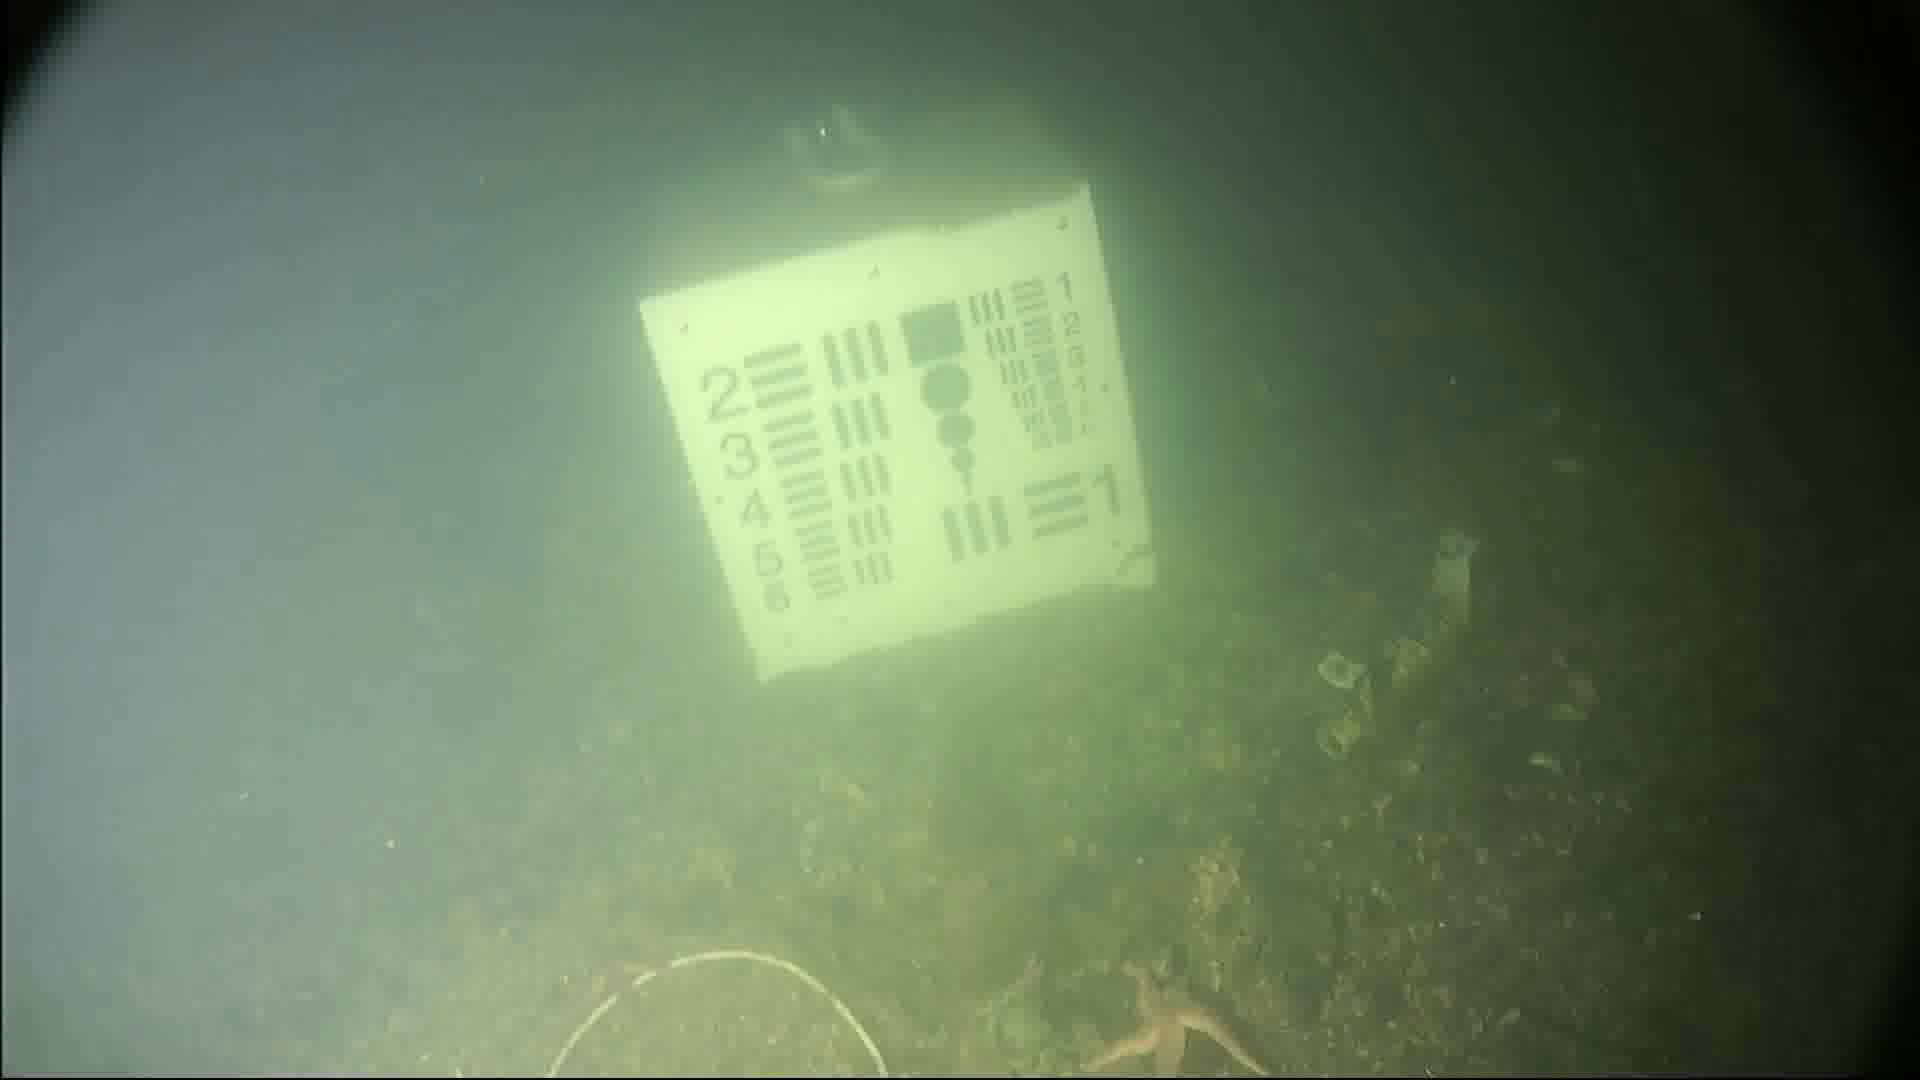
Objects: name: starfish
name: crab